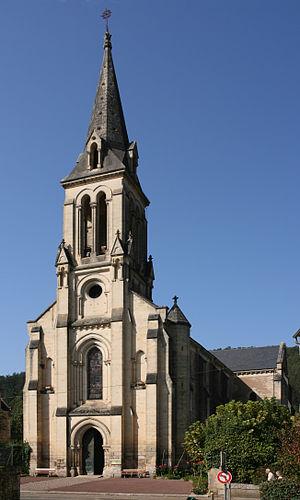
Église Saint-Sulpice du Bugue, Dordogne, Aquitaine, France. XIXème siècle.
L'église Saint-Sulpice du Bugue est une église catholique située dans le village du Bugue, dans le département de la Dordogne, en France. Elle est l'église principale de la paroisse Saint-Martin-sur-Vézère regroupant seize communes.
Le Bugue est une commune française située dans le département de la Dordogne, en région Nouvelle-Aquitaine. De 1790 à 2015, la commune était le chef-lieu du canton du Bugue.